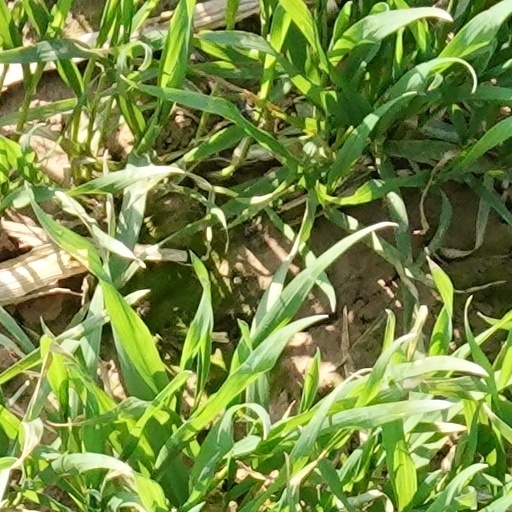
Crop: wheat